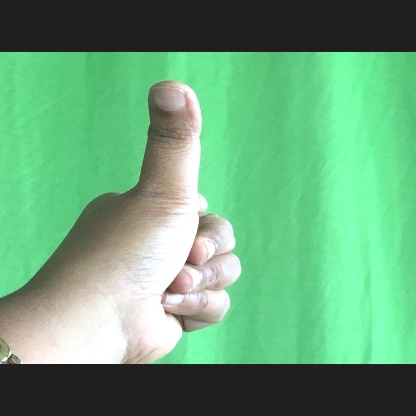
Mudra: Chandrakala